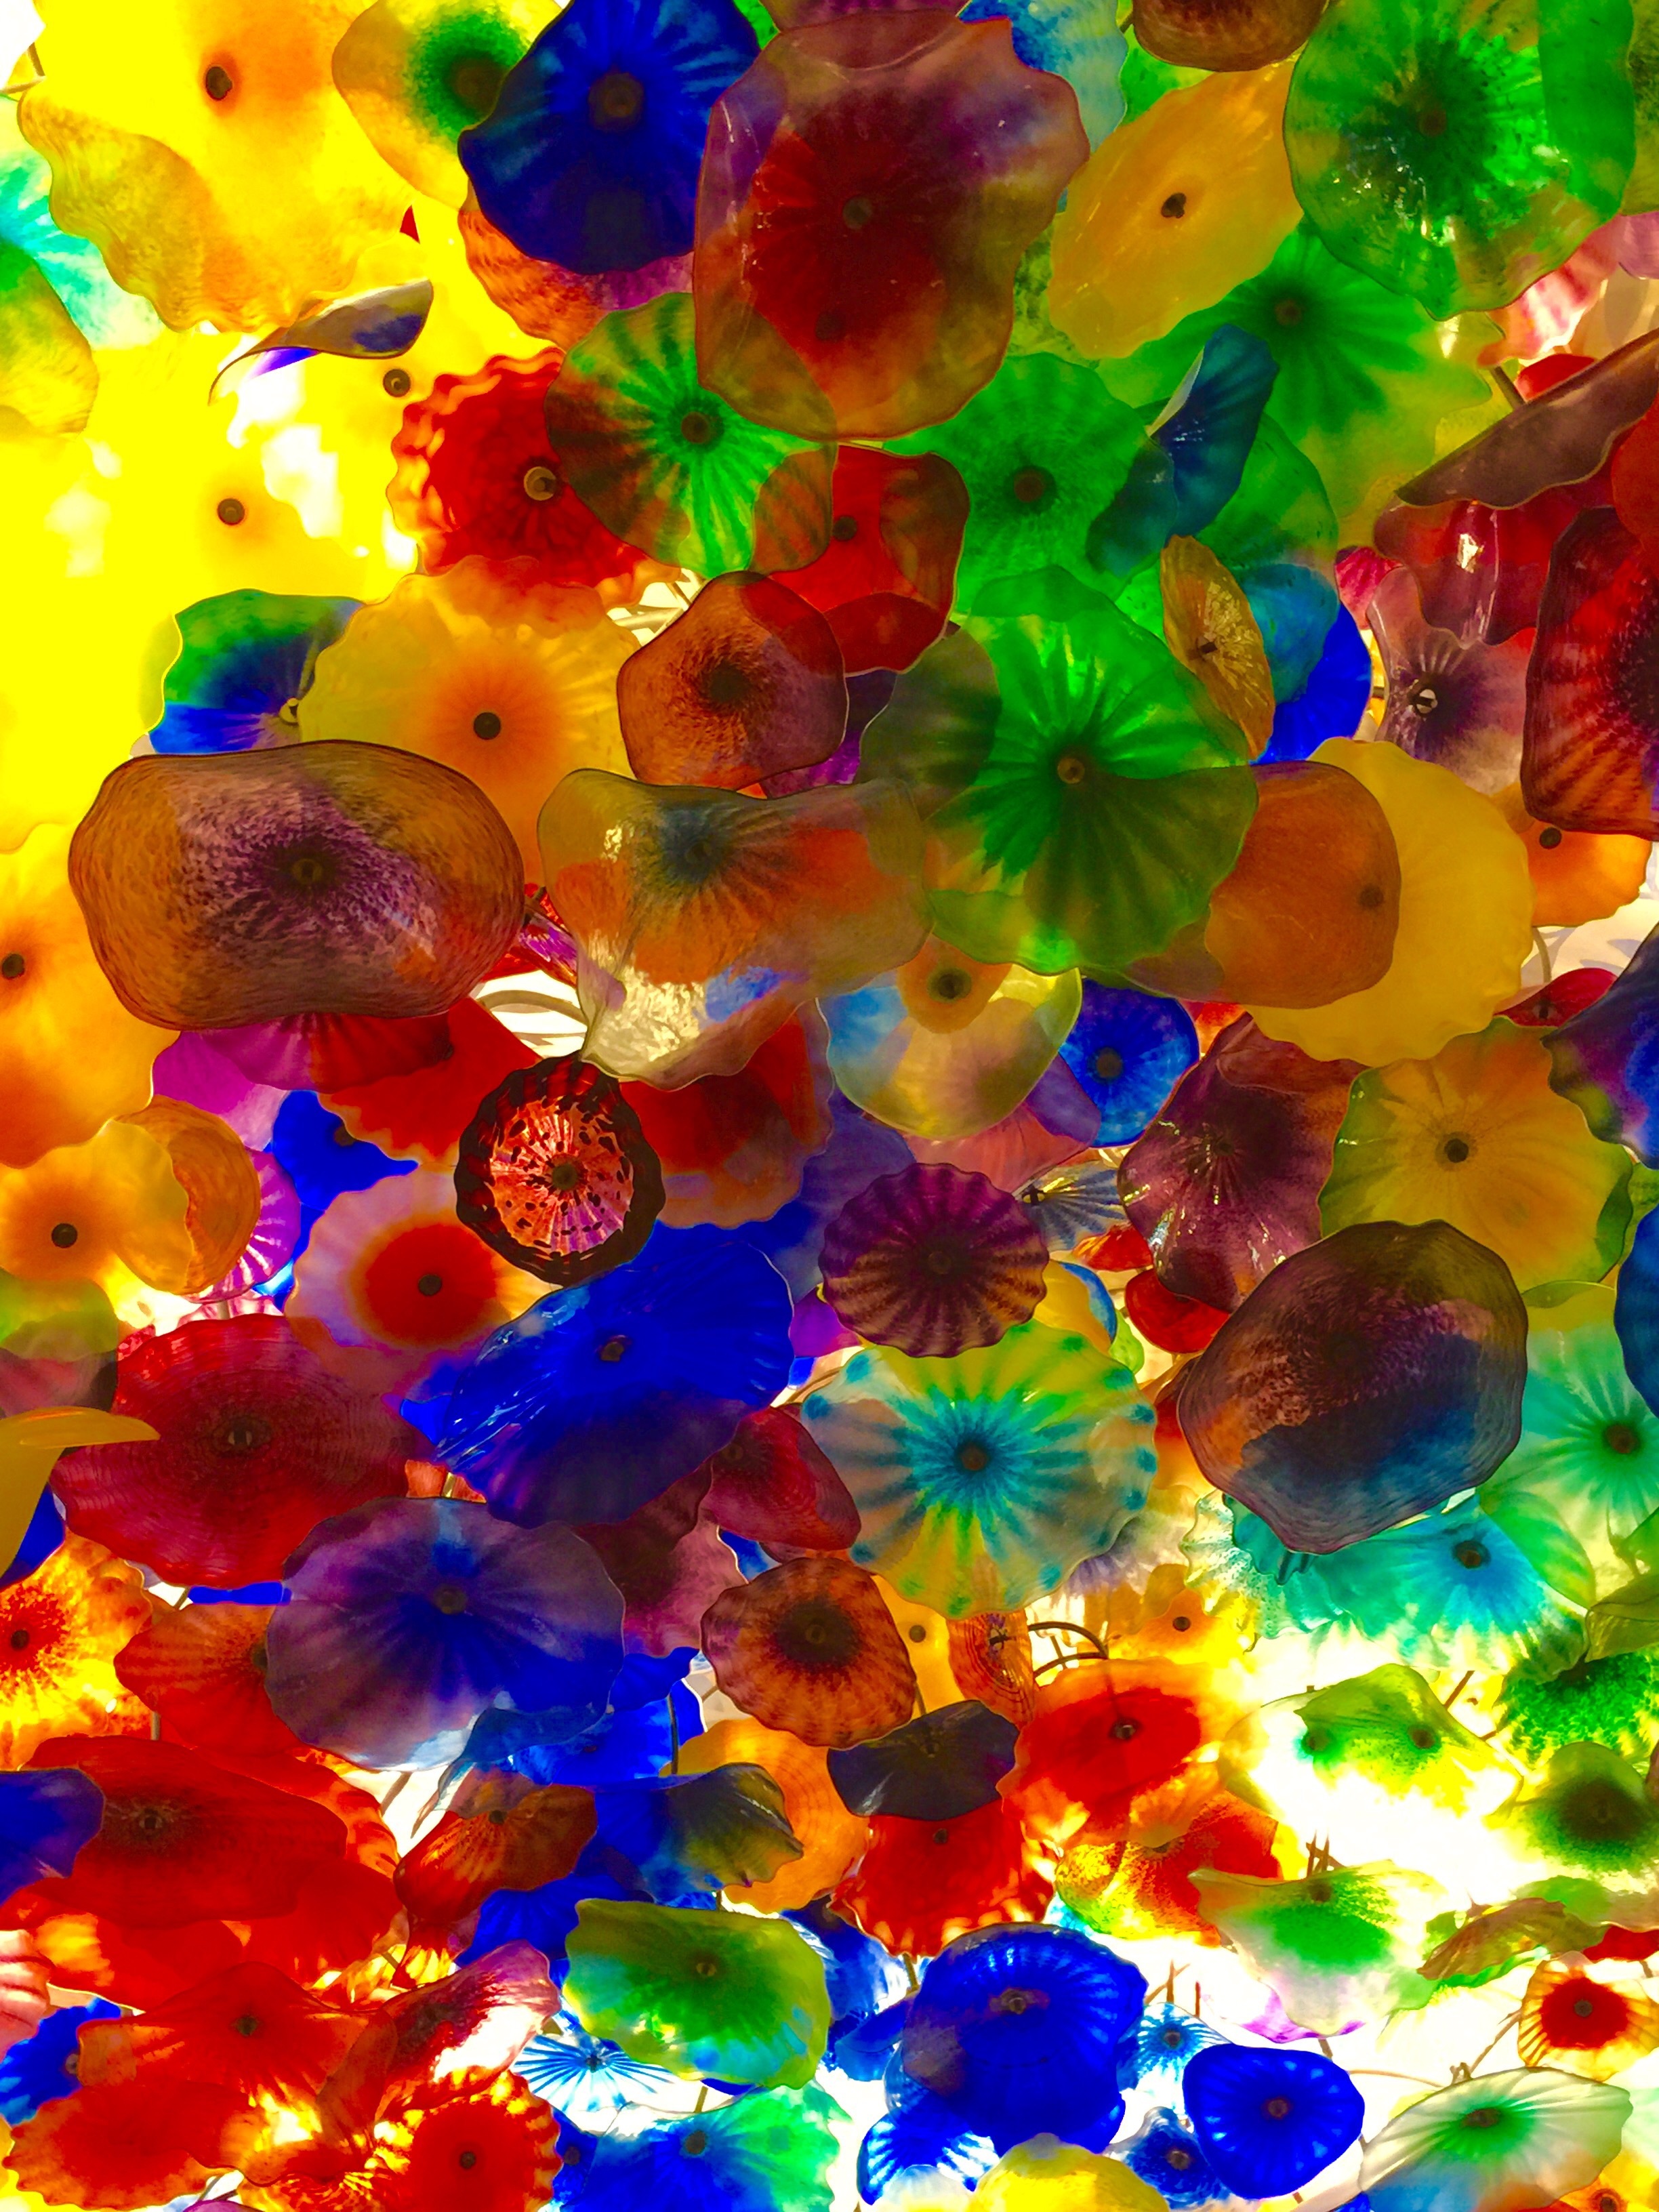
flower, petal, pattern, umbrella, color, toy, flora, colors, bellagio, kaleidoscope, macro photography, psychedelic art, fractal art